Ford Galaxy

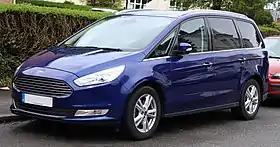
2016 Ford Galaxy Titanium TDCi 2.0 (UK)

The Ford Galaxy is a seven-seater car produced by Ford of Europe from June 1995 to April 2023. Considered in the motor industry to be a large multi-purpose vehicle (MPV), it was the first Ford-brand MPV produced and marketed outside of North America. It was produced across three generations. Sharing its platform architecture with the Ford Mondeo, the Galaxy was developed alongside the Ford S-Max; the model line is slotted between the Connect and Custom variants of the Ford Tourneo/Transit model family.